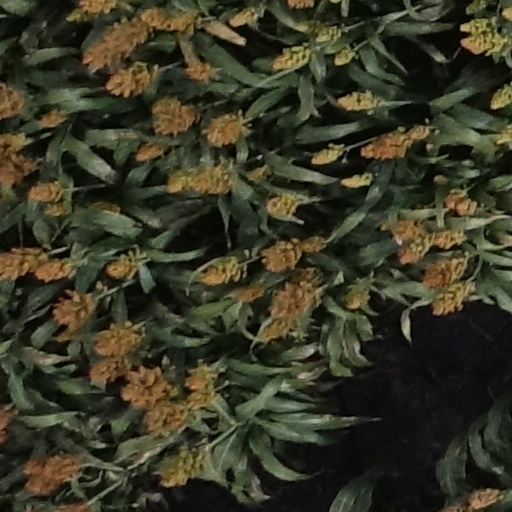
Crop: sorghum